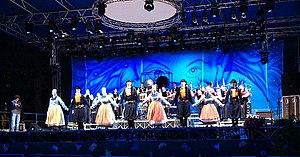
Le Bagad Cap Caval est un bagad originaire du Pays Bigouden, créé à Plomeur en 1984 par Denis Daniel. Il est surnommé « l'ensemble aux dahlias » en raison de la fleur rouge, orange et jaune que les musiciens peuvent porter sur leurs gilets.